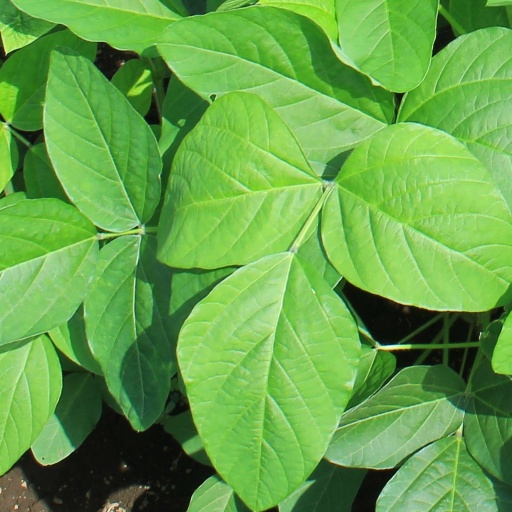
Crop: soybean